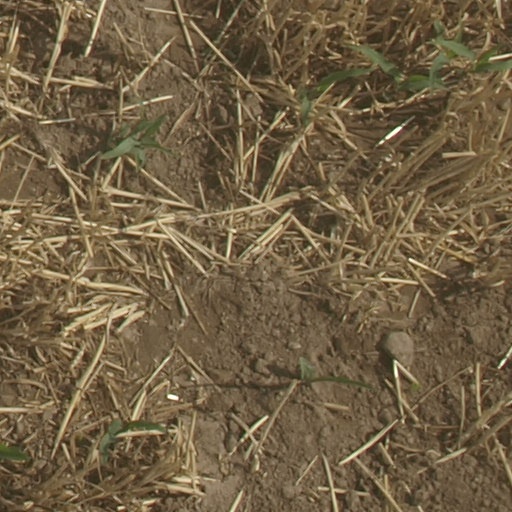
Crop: maize; corn